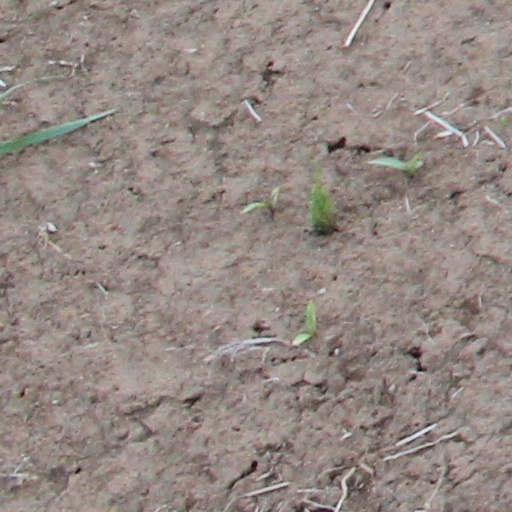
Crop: wheat